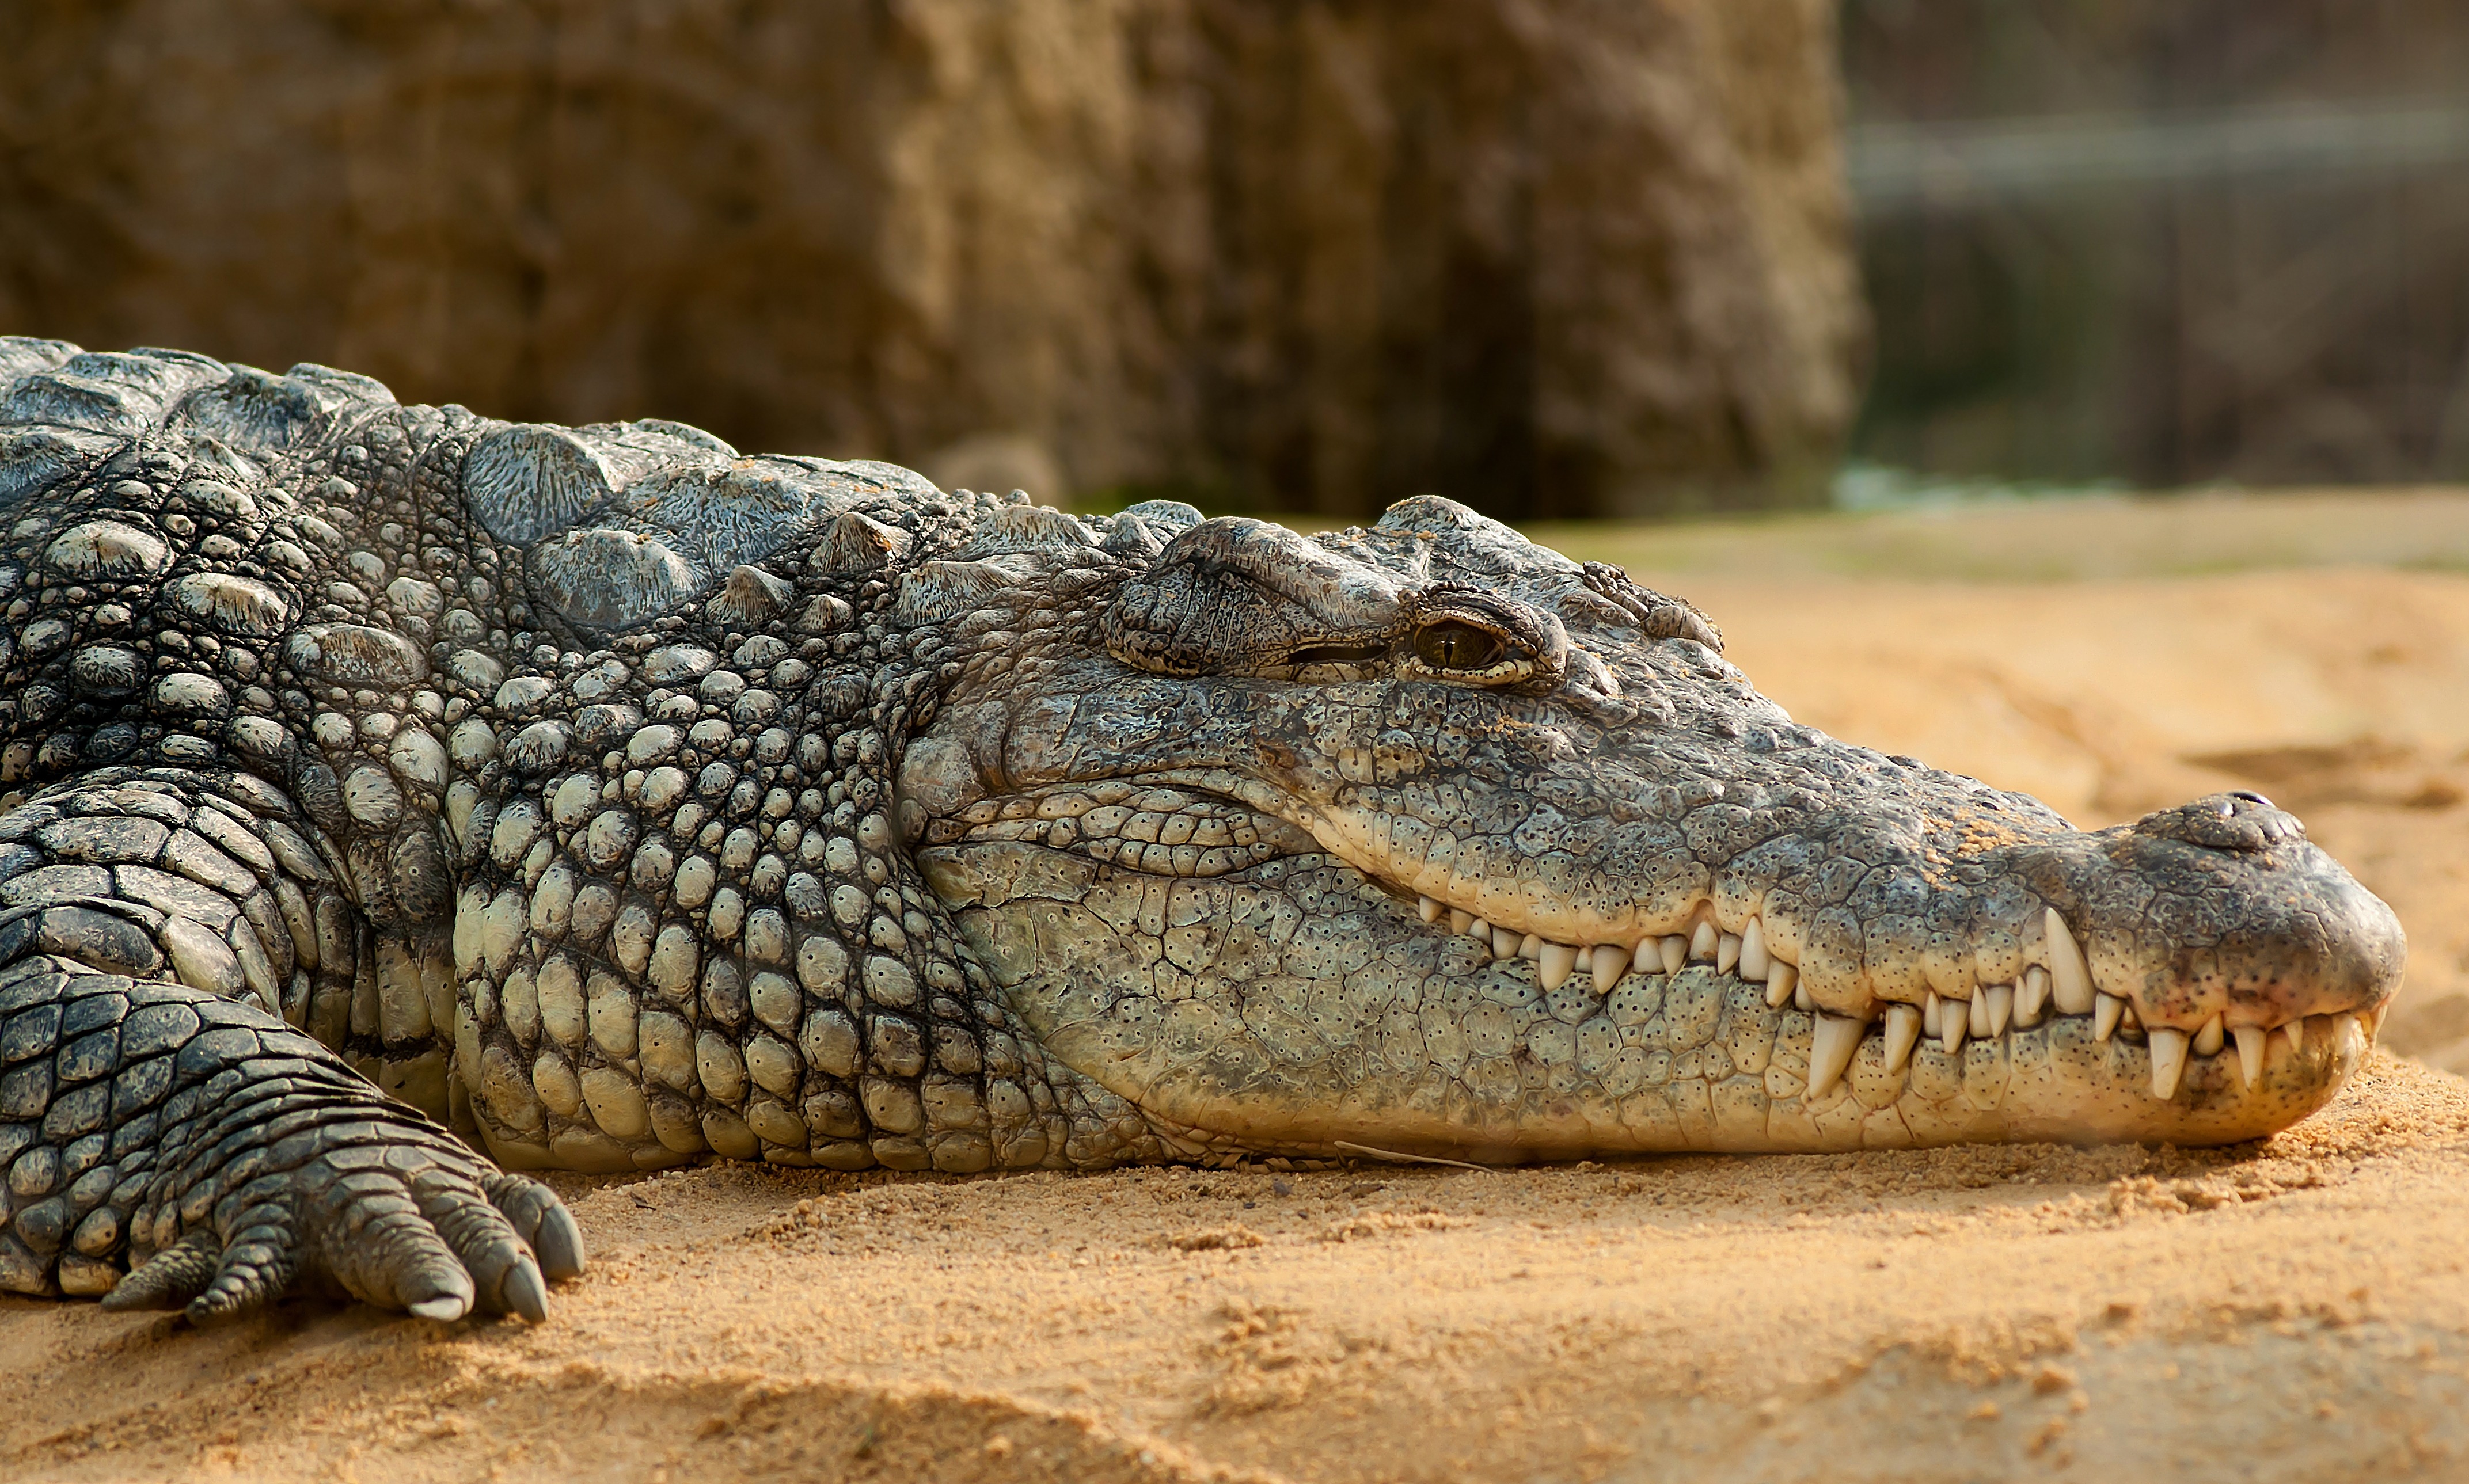
wildlife, zoo, reptile, fauna, crocodile, alligator, vertebrate, crocodilia, american alligator, nile crocodile, crocodylus niloticus